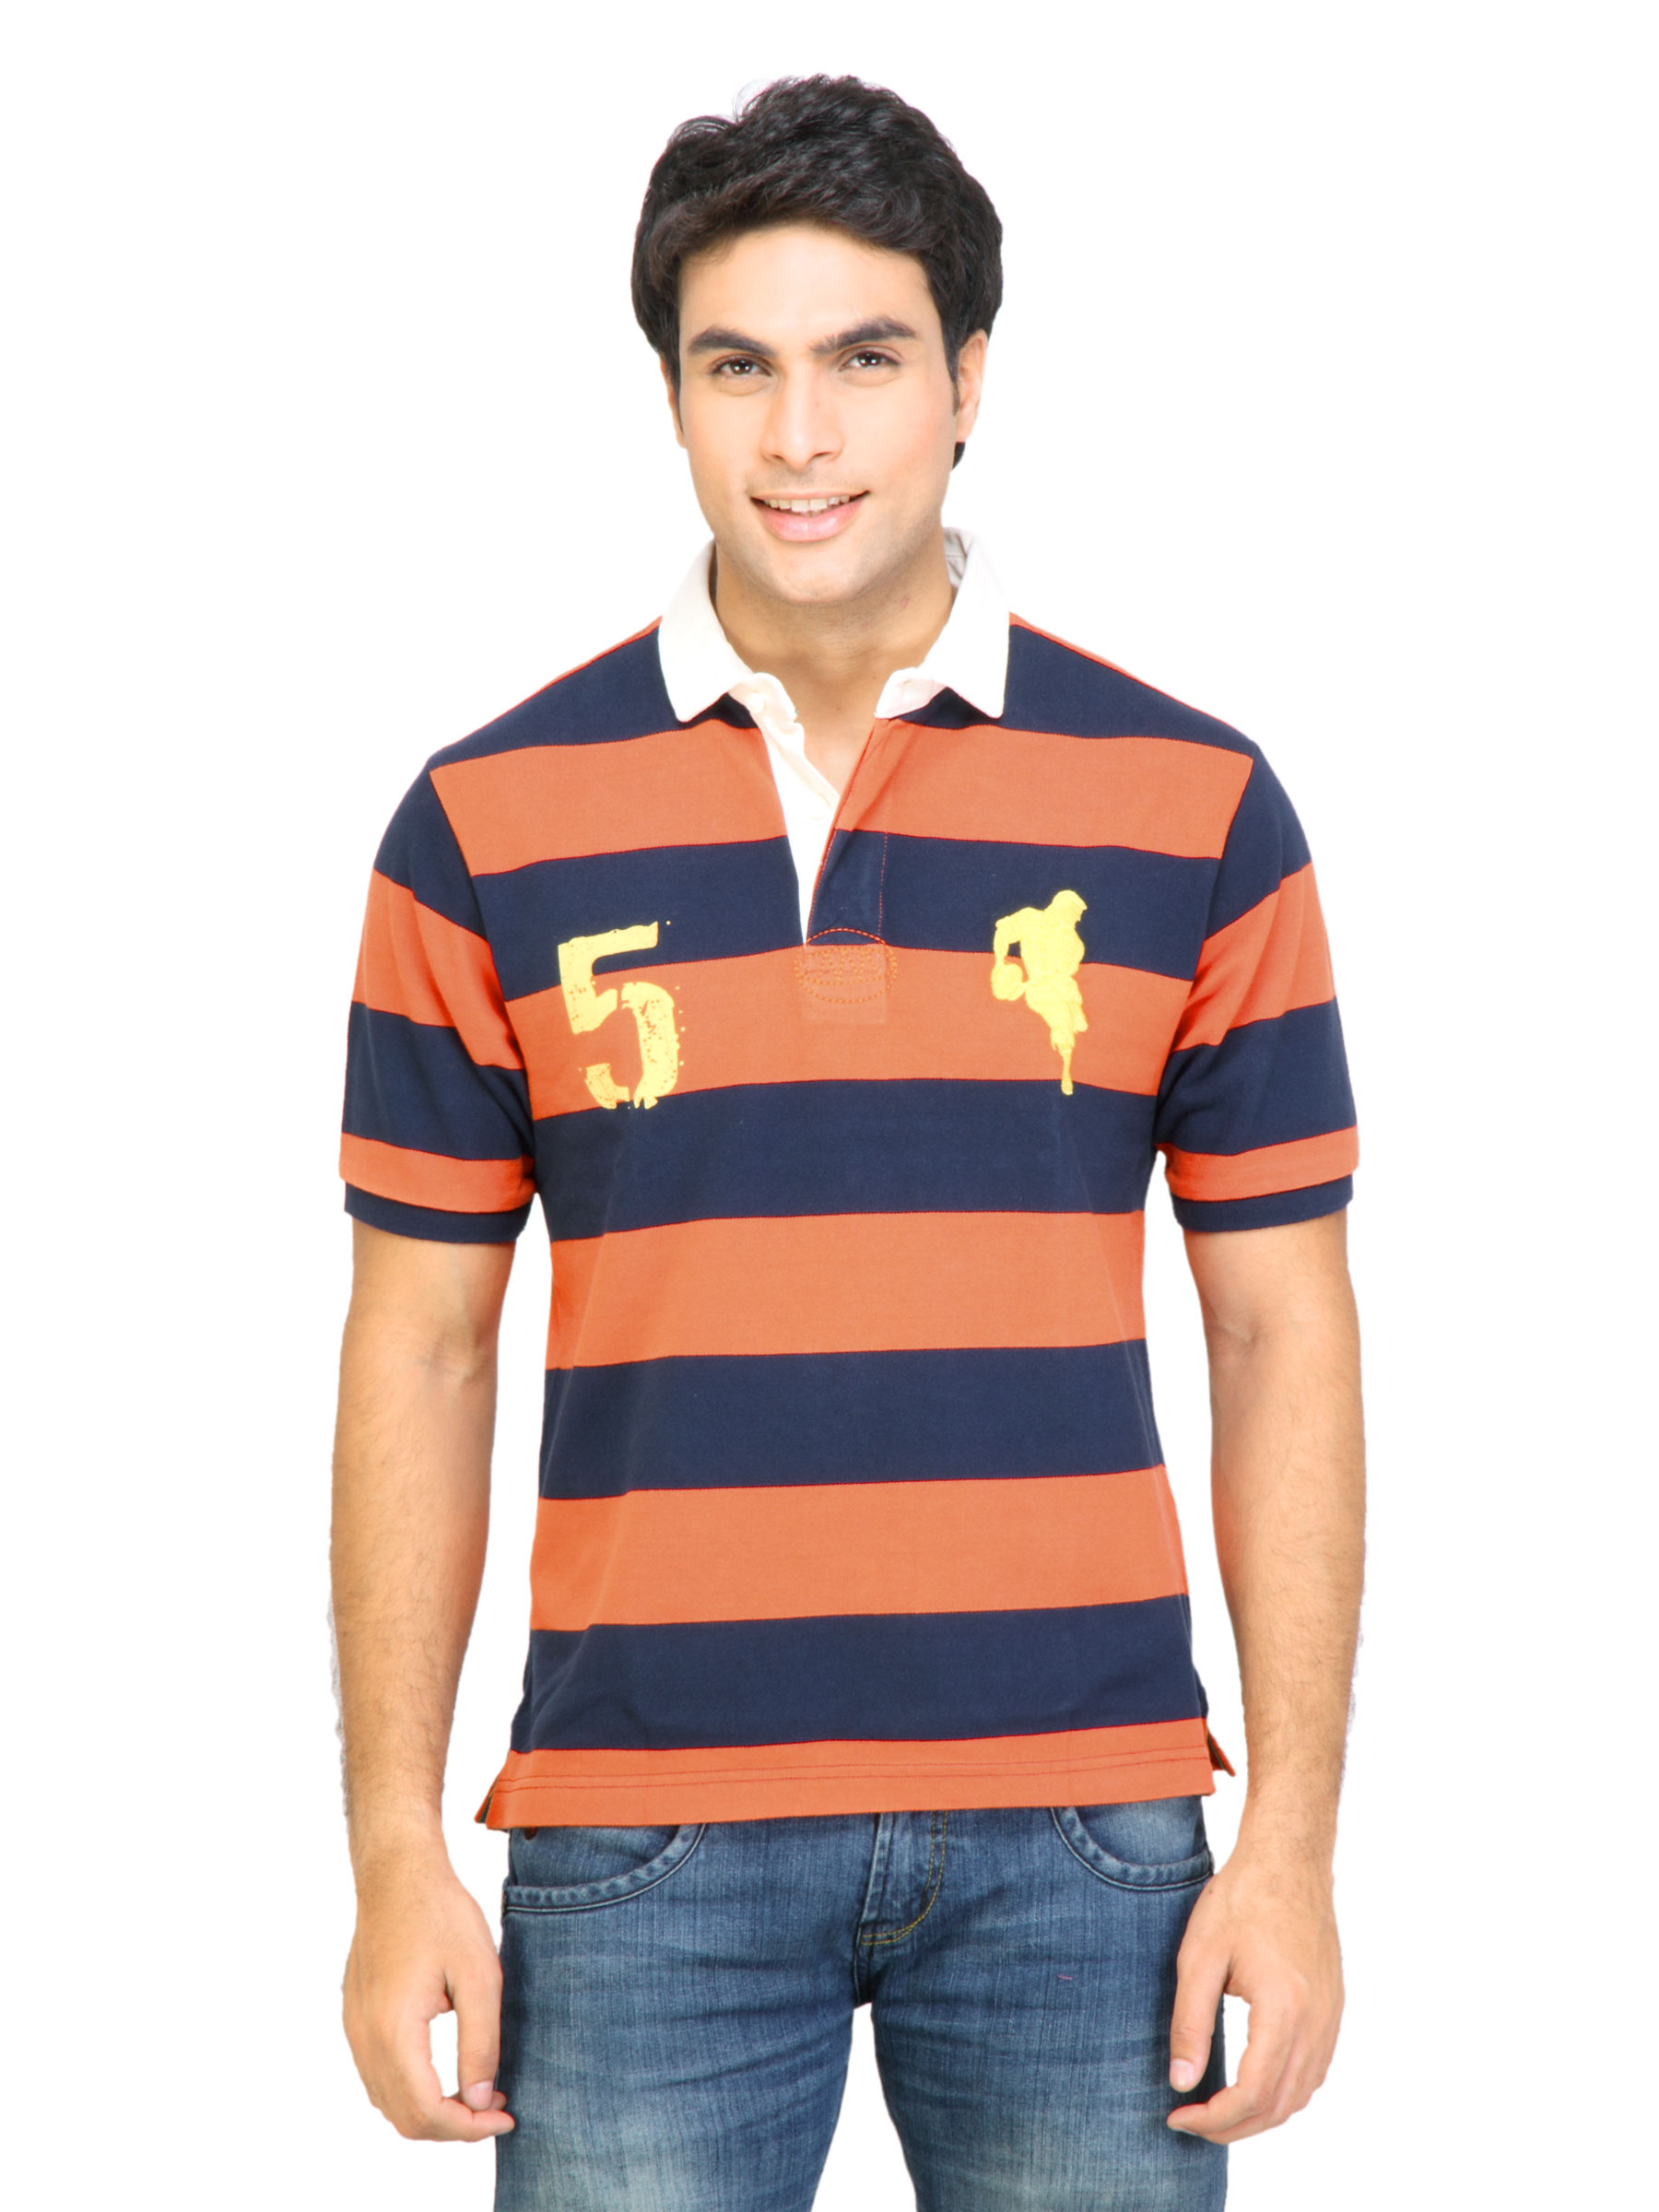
Arrow Sport Men Stripes Orange Polo Tshirts
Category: Apparel / Topwear / Tshirts
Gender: Men
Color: Orange
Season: Fall 2011
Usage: Casual